2011 FA Cup final

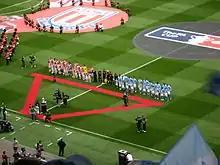
The teams line up before the match with Stoke City in red-and-white stripes and Manchester City in sky blue.

Many of the weekend's Premier League fixtures were rescheduled to avoid a clash with the final, with some kicking off at 12:45 on Saturday and others on Sunday. By coincidence, Manchester City and Stoke City were scheduled to meet in the league on cup final day. The league match was rearranged for the Wednesday after the final. This prompted criticism from Tottenham Hotspur manager Harry Redknapp, whose team was challenging Manchester City for a place in the 2011–12 Champions League. Redknapp stated that if Manchester City won the final, it would then be in Stoke City's interest to lose against Manchester City in the league match, as it would make Europa League qualification for Stoke more likely. Stoke City refuted this accusation strongly, but ultimately this scenario was avoided. Champions League qualification was settled four days before the final, when Manchester City beat Tottenham Hotspur 1–0 in a league match.